Olympus Pen

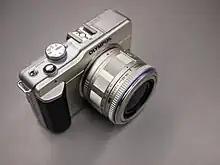
The Olympus PEN E-PL1 was a cheaper and more beginner-friendly alternative to the E-P1 and E-P2

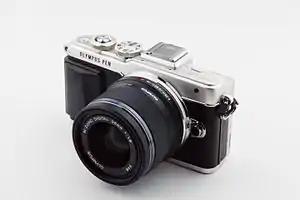
The E-PL7 was the first Olympus camera to have a selfie-friendly LCD screen

PEN Lite range: The Olympus PEN Lite range started off with the E-PL1. It was released one month after the E-P2 as a cheaper, more beginner friendly option. Their main features were identical, like the 12 MP image sensor, or the 3-axis sensor stabilization system. But there were a few corner-cuts. The E-PL1 had a fastest shutter speed of 1/2000s instead of 1/4000s, a little bit smaller LCD screen (2.7" vs 3") and less premium material usage. The next model was the E-PL2 (2011 Q1), with a bigger and higher resolution LCD screen, then the E-PL3 (2011 Q4), with a higher, 6 fps burst rate. The E-PL5 was the first PEN Lite model to include the E-M5's 16 MP sensor, but maintaining the 3-axis image stabilization from the older cameras. The E-PL6 (2014 Q3) was not a very innovative model with the only new feature being the time lapse recording capability compared to the E-PL5. The E-PL7 was actually announced one month later with a design change, built-in Wi-Fi and a selfie-friendly higher resolution LCD screen. The E-PL8 from Q4 2016 ran with little development: the only major difference between the E-PL7 and the E-PL8 was the design. The next model was the E-PL9 (2018 Q1), where the max. ISO sensitivity was cut back from 25,600 to 6,400; however, it packed 4K video recording and reintroduced the built-in flash in the PEN Lite range. The current model in this category is the E-PL10, released in Q4 2019. It did not really include any major innovation compared to its predecessor.